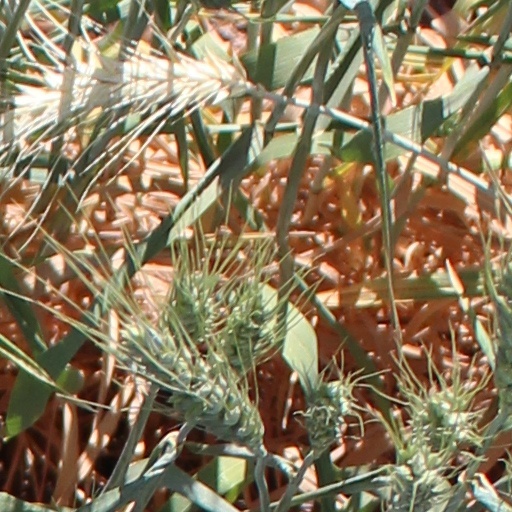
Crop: wheat